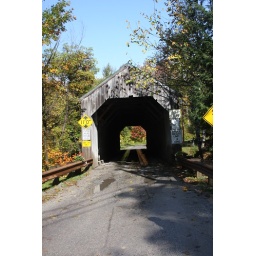
covered bridge that crosses the river near the mill